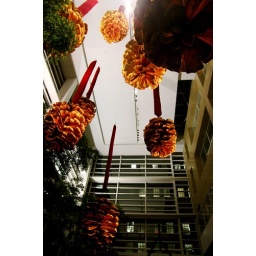
cool pine cones in that building at corner of 2nd and Mission